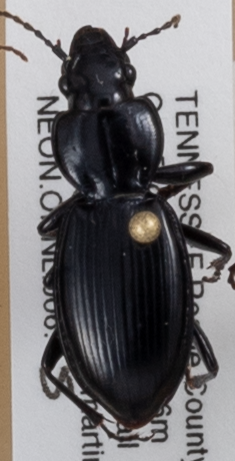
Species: Cyclotrachelus fucatus
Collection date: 2014-06-30 04:00:00
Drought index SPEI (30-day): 0.582
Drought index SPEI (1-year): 0.046
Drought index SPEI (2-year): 0.44